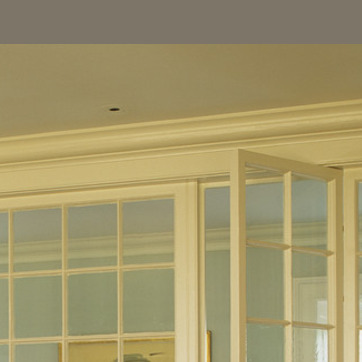
Material: wood